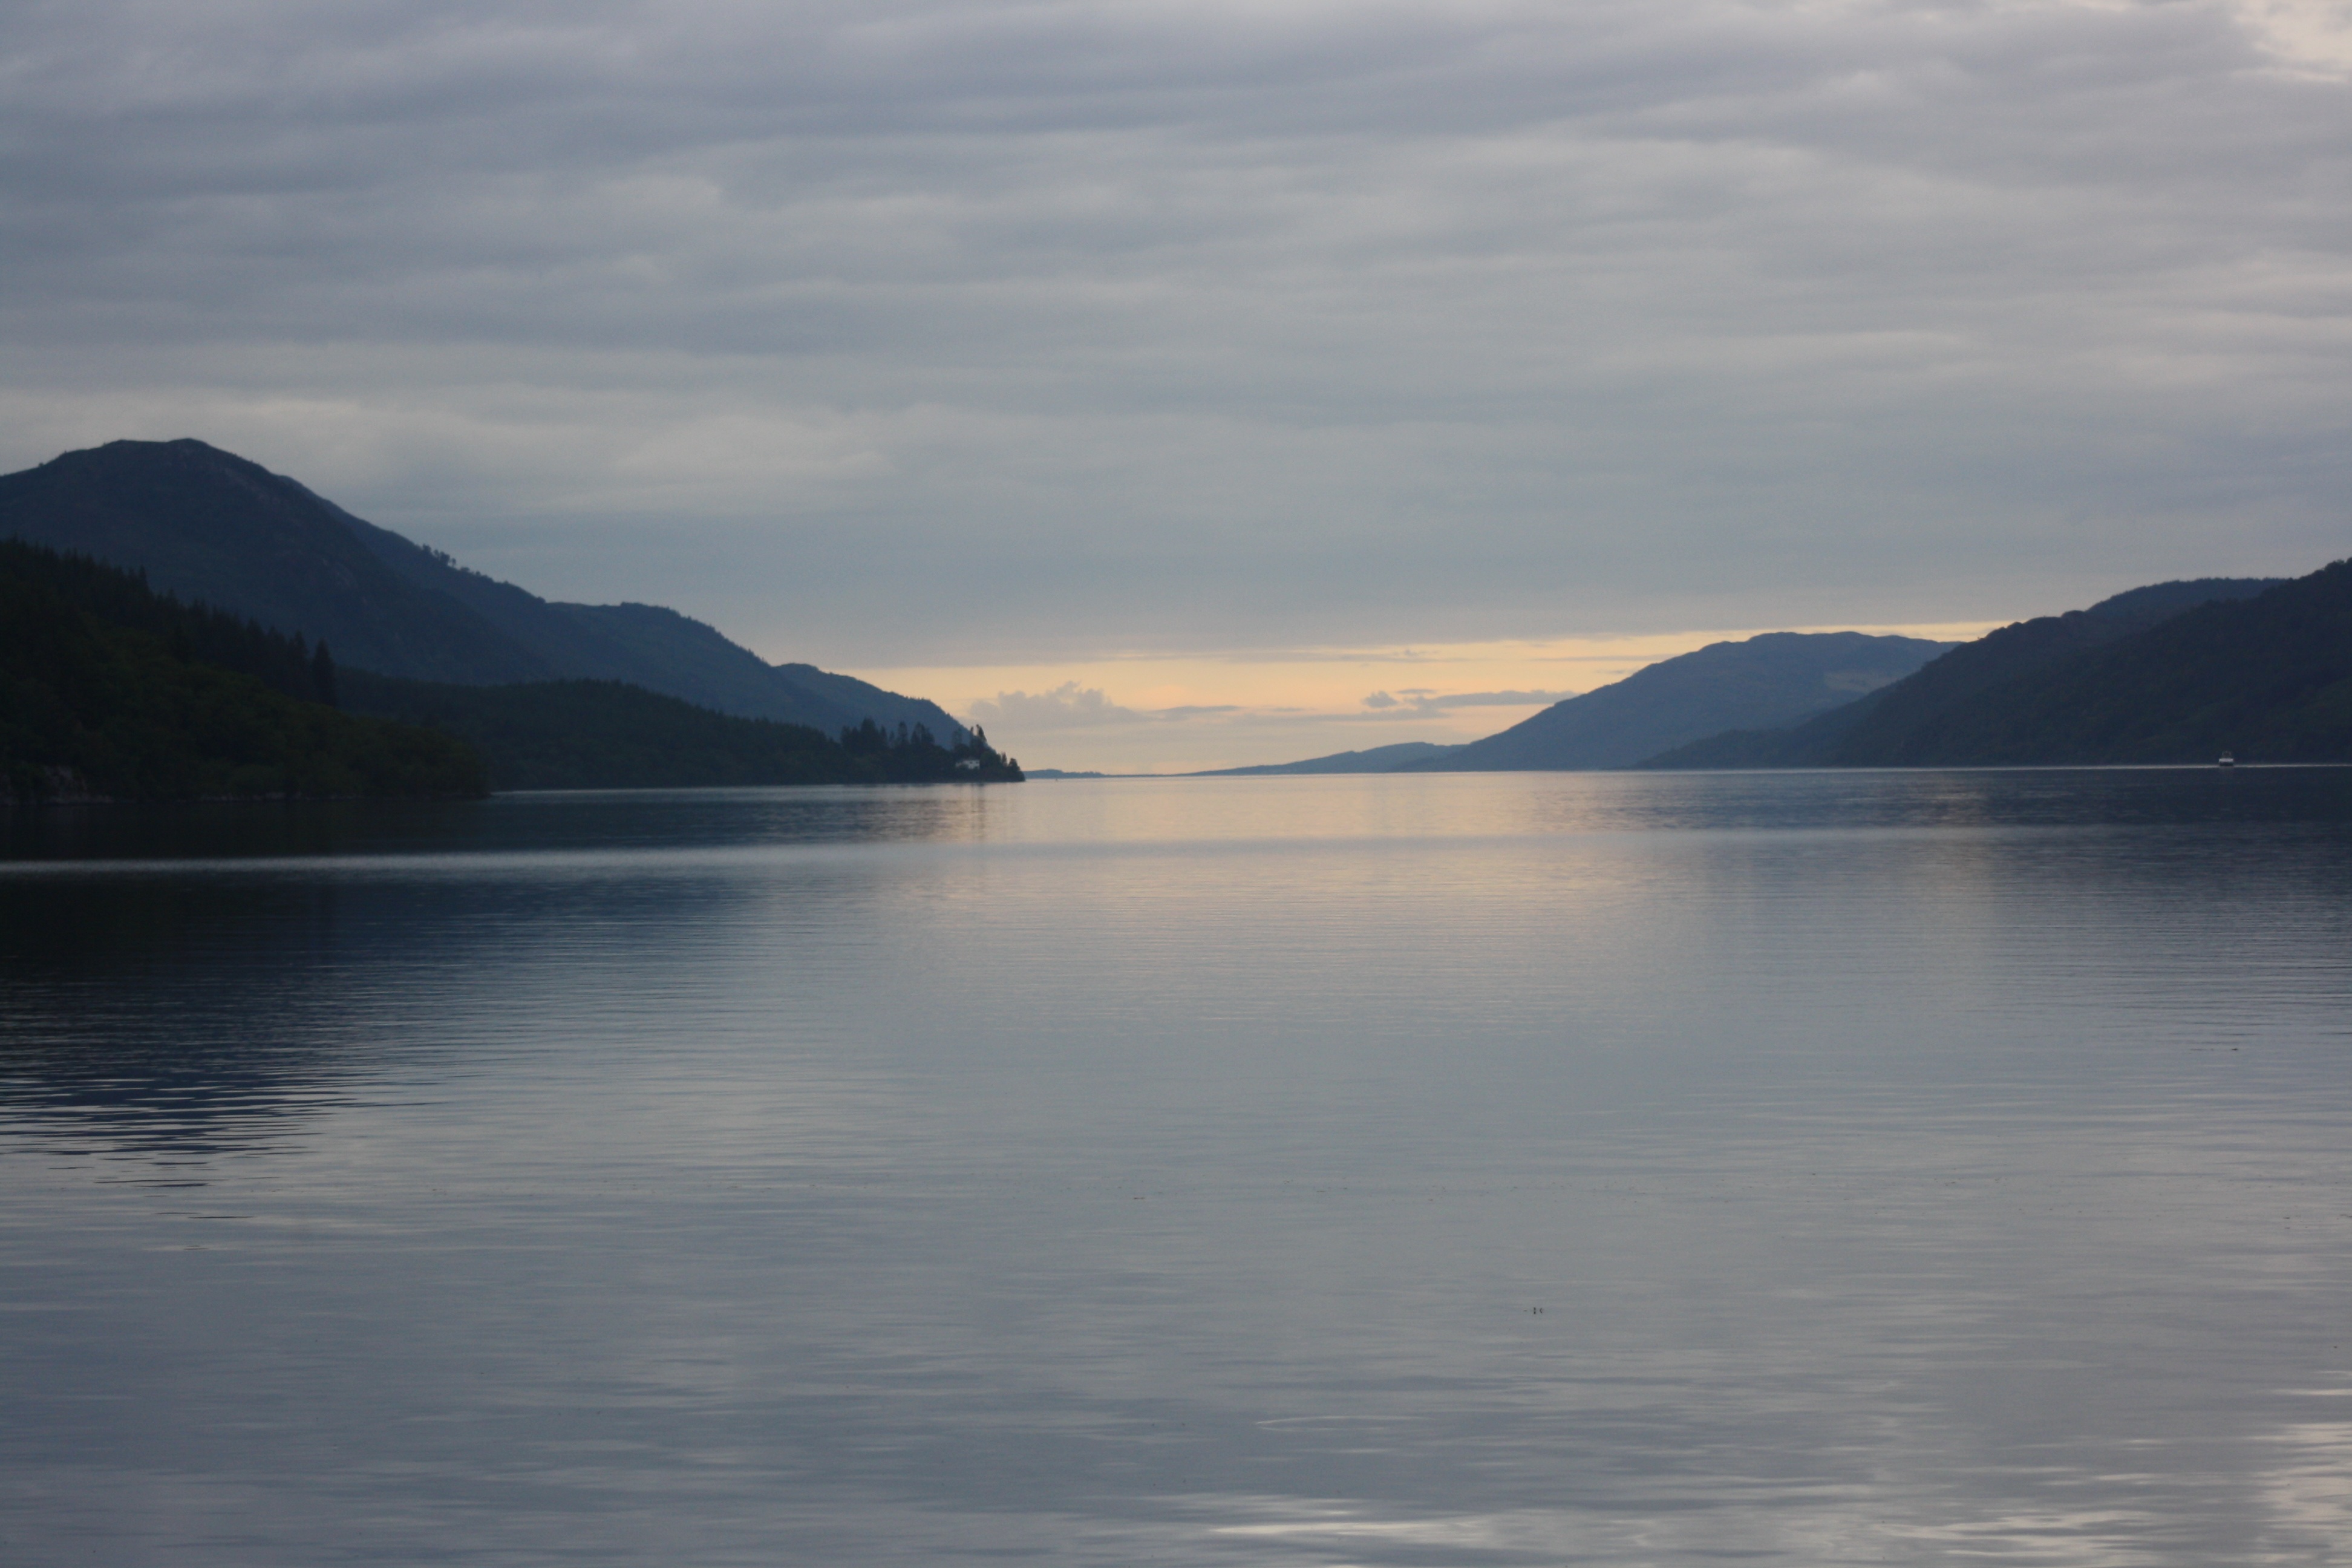
landscape, sea, coast, water, ocean, horizon, mountain, cloud, morning, lake, dawn, dusk, reflection, vehicle, scenic, bay, fjord, reservoir, highland, body of water, scotland, scottish, loch, loch ness, atmospheric phenomenon